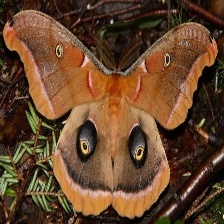
Species: POLYPHEMUS MOTH